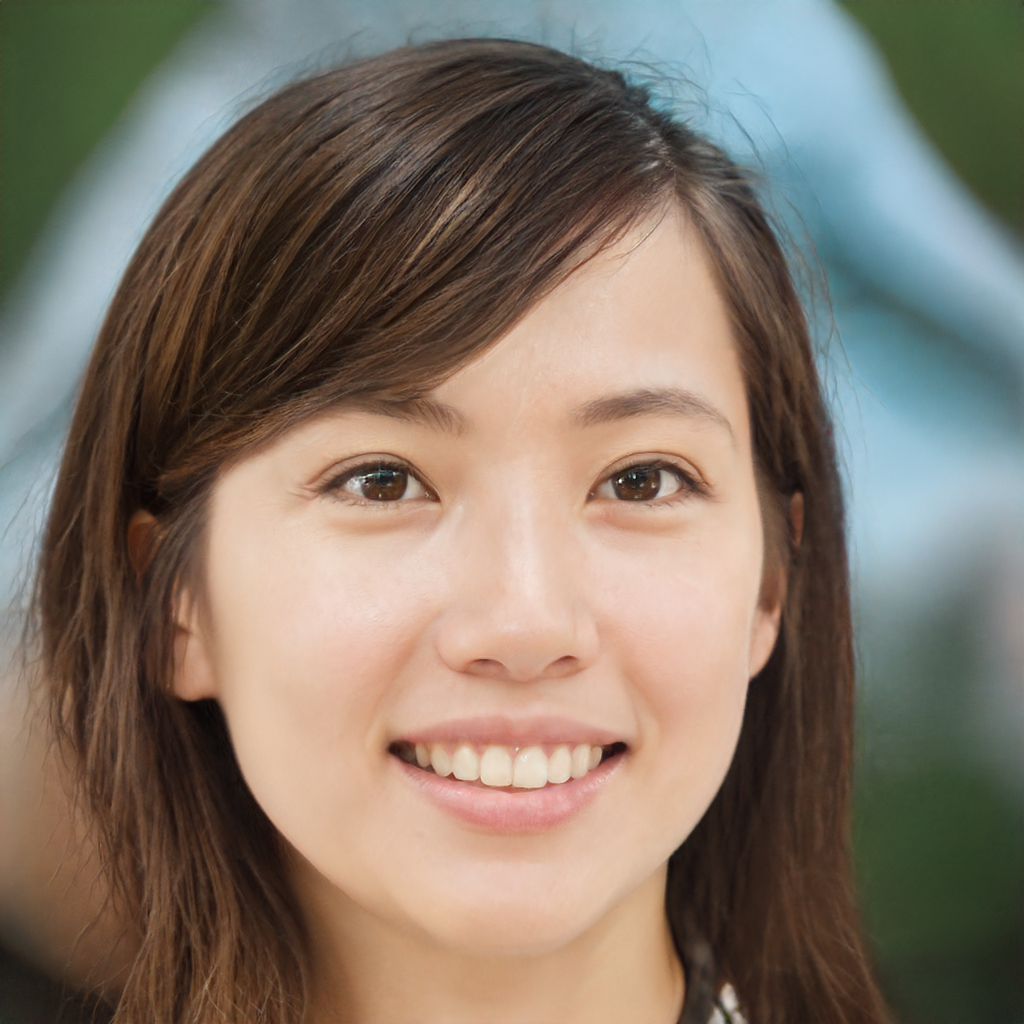
Gender: Female